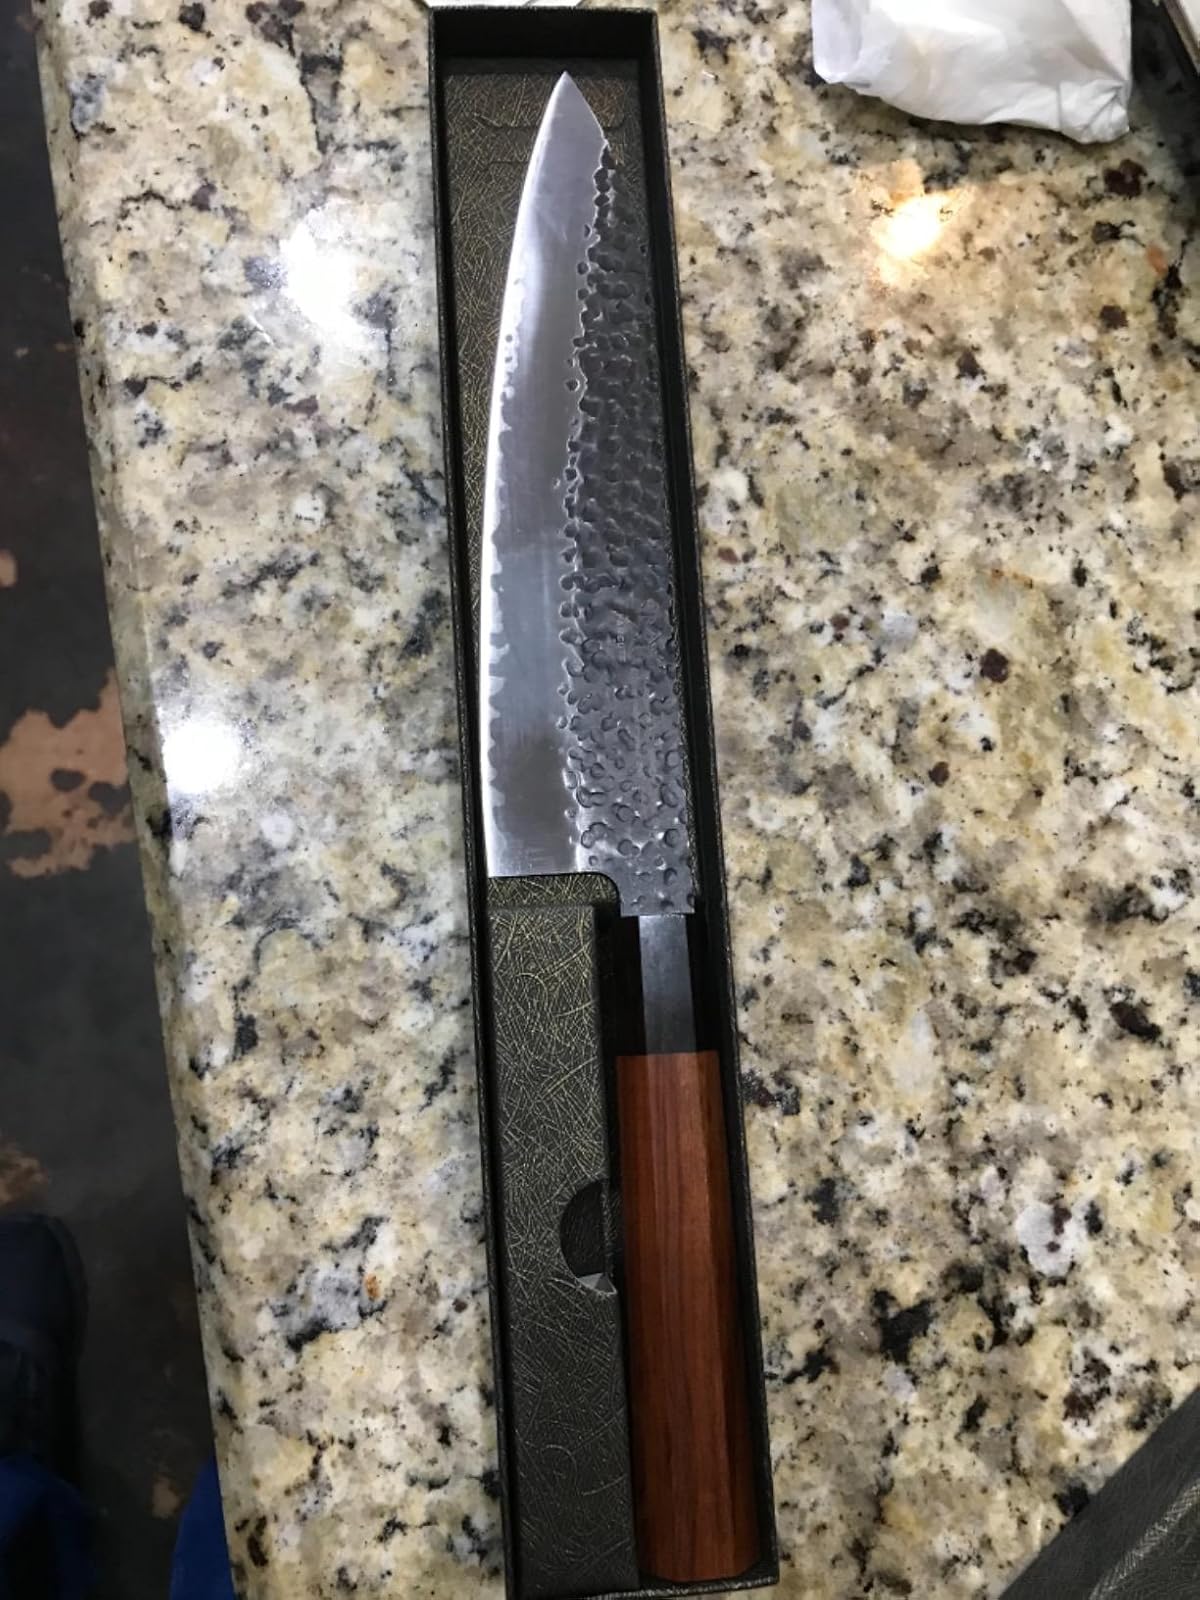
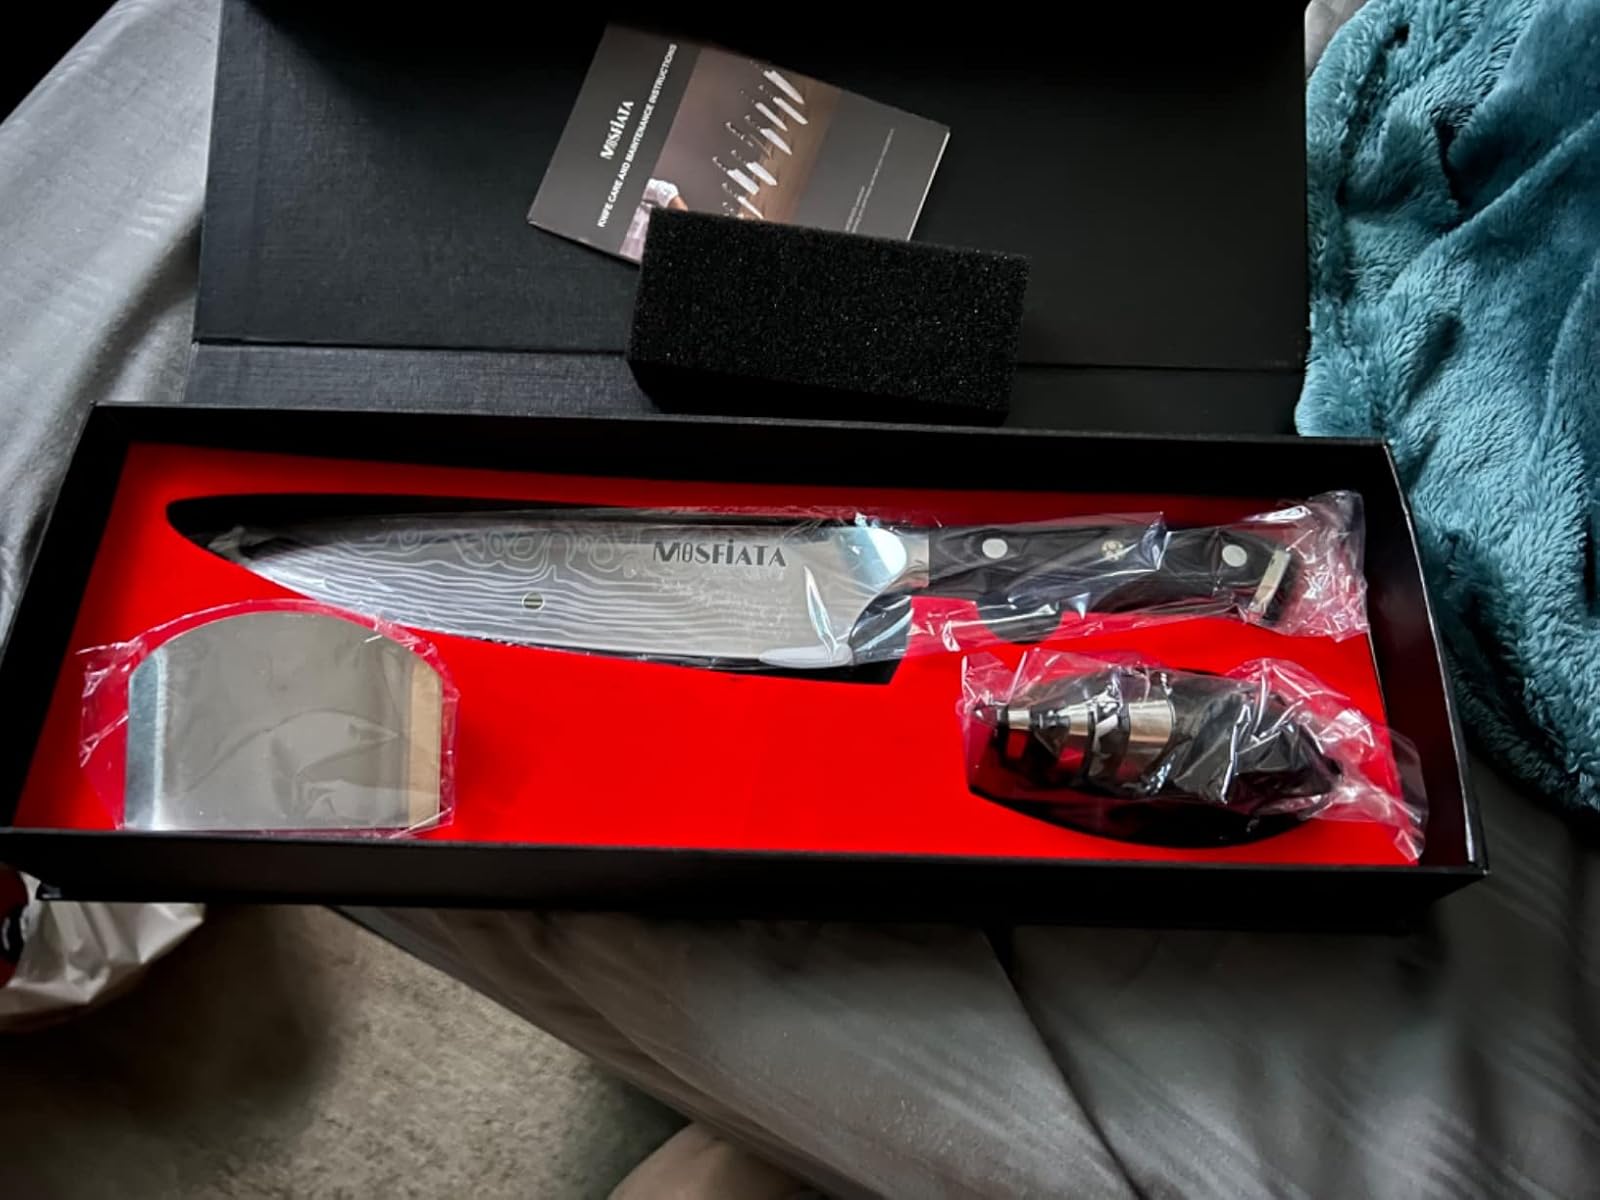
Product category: items_knife
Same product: no